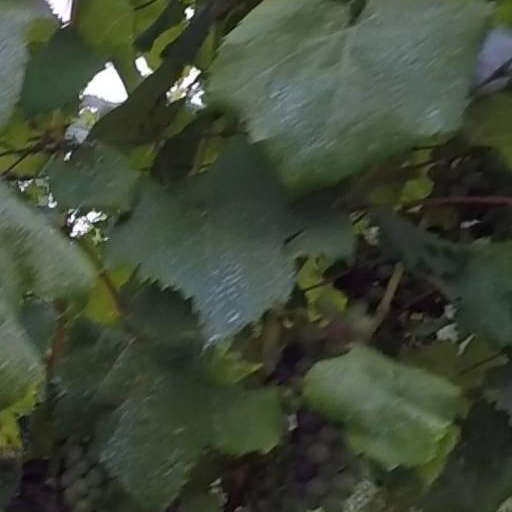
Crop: grape